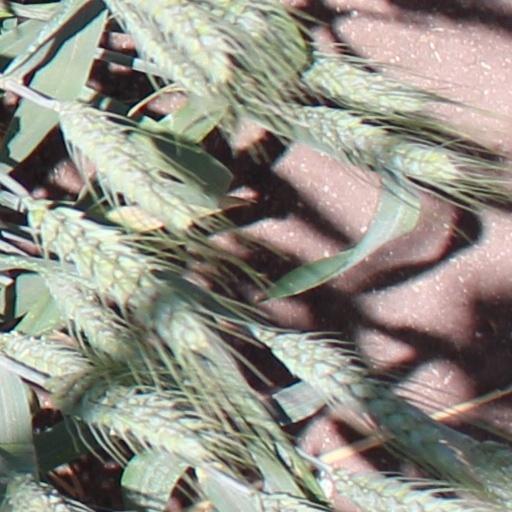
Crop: wheat